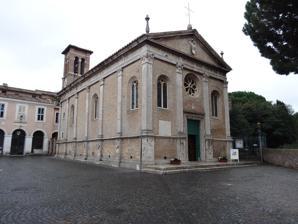
Building: Santa Aurea
Country: Italy
Year built: 1483
For the saints named Aurea, see Saint Aurea (disambiguation) . Santa Aurea Basilica di Sant'Aurea (in Italian) Basilica Sanctae Aureae (in Latin) Religion Affiliation Catholic Province Diocese of Rome Rite Latin Ecclesiastical or organizational status titular church Patron Saint Aurea of Ostia Location Location Ostia Antica , Rome , Italy Shown within Lazio Geographic coordinates 41°45′34″N 12°18′07″E / 41.759349°N 12.30185°E / 41.759349; 12.30185 Architecture Architect(s) Baccio Pontelli Type Church Style Renaissance Groundbreaking 3rd century AD? Completed end of the 15th century (present building) Height (max) 12 metres (39 ft) Website santaurea .org The Basilica of Santa Aurea is a church situated in the Ostia Antica district of Ostia , Italy . Ostia became an episcopal see as early as the 3rd century AD.  The present-day church, completed in 1483, is the cathedral of the suburbicarian diocese of Ostia . History The church was built at the end of the 15th century by order of the French cardinal Guillaume d'Estouteville , and was completed by Cardinal Giuliano della Rovere (the future Pope Julius II ).  The actual construction was entrusted to Baccio Pontelli , who had also built the neighboring fortress. It is uncertain whether the church was built over a pre-existing Paleochristian church, but according to tradition, the patron saint of Ostia, the martyr Saint Aurea , was buried near the present-day location of the church.  According to tradition, the relics of Saint Monica , mother of Augustine of Hippo , rested at this early church of Santa Aurea before being translated to Rome to the church of San Trifone in Posterula and finally to the Basilica di Sant'Agostino .  The relics of St. Asterius of Ostia are enshrined at Santa Aurea. Description The inside of the basilica contains a single nave , and the church is illuminated by a rose window and double lancet windows dating from the 15th century.  The church contains a chapel dedicated to Saint Monica, which contains a sepulchral stone re-discovered in the summer of 1945 that contains a funerary epigraph written by Anicius Bassus . The fragment was discovered after two boys were digging a hole to plant a football post in the courtyard beside Santa Aurea. The chapel contains a painting by Pietro da Cortona called the Ecstasy of Saint Monica ( Estasi di santa Monica ).  The apse is dedicated with frescoes of the 16th century.  The basilica, center of a parish dating from the Paleochristian age, has been a titulus since the 12th century. Wikimedia Commons has media related to Basilica di Sant'Aurea (Rome) . References